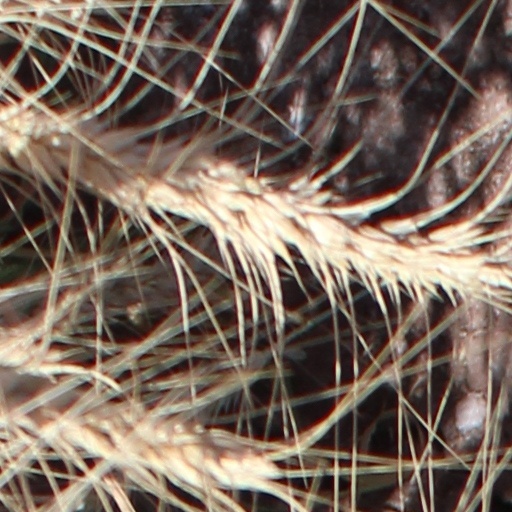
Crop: wheat